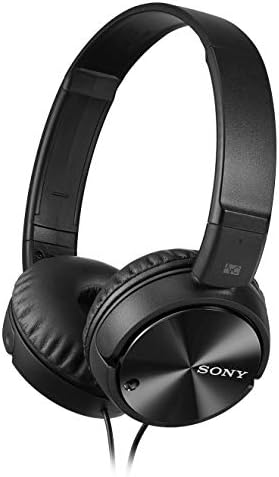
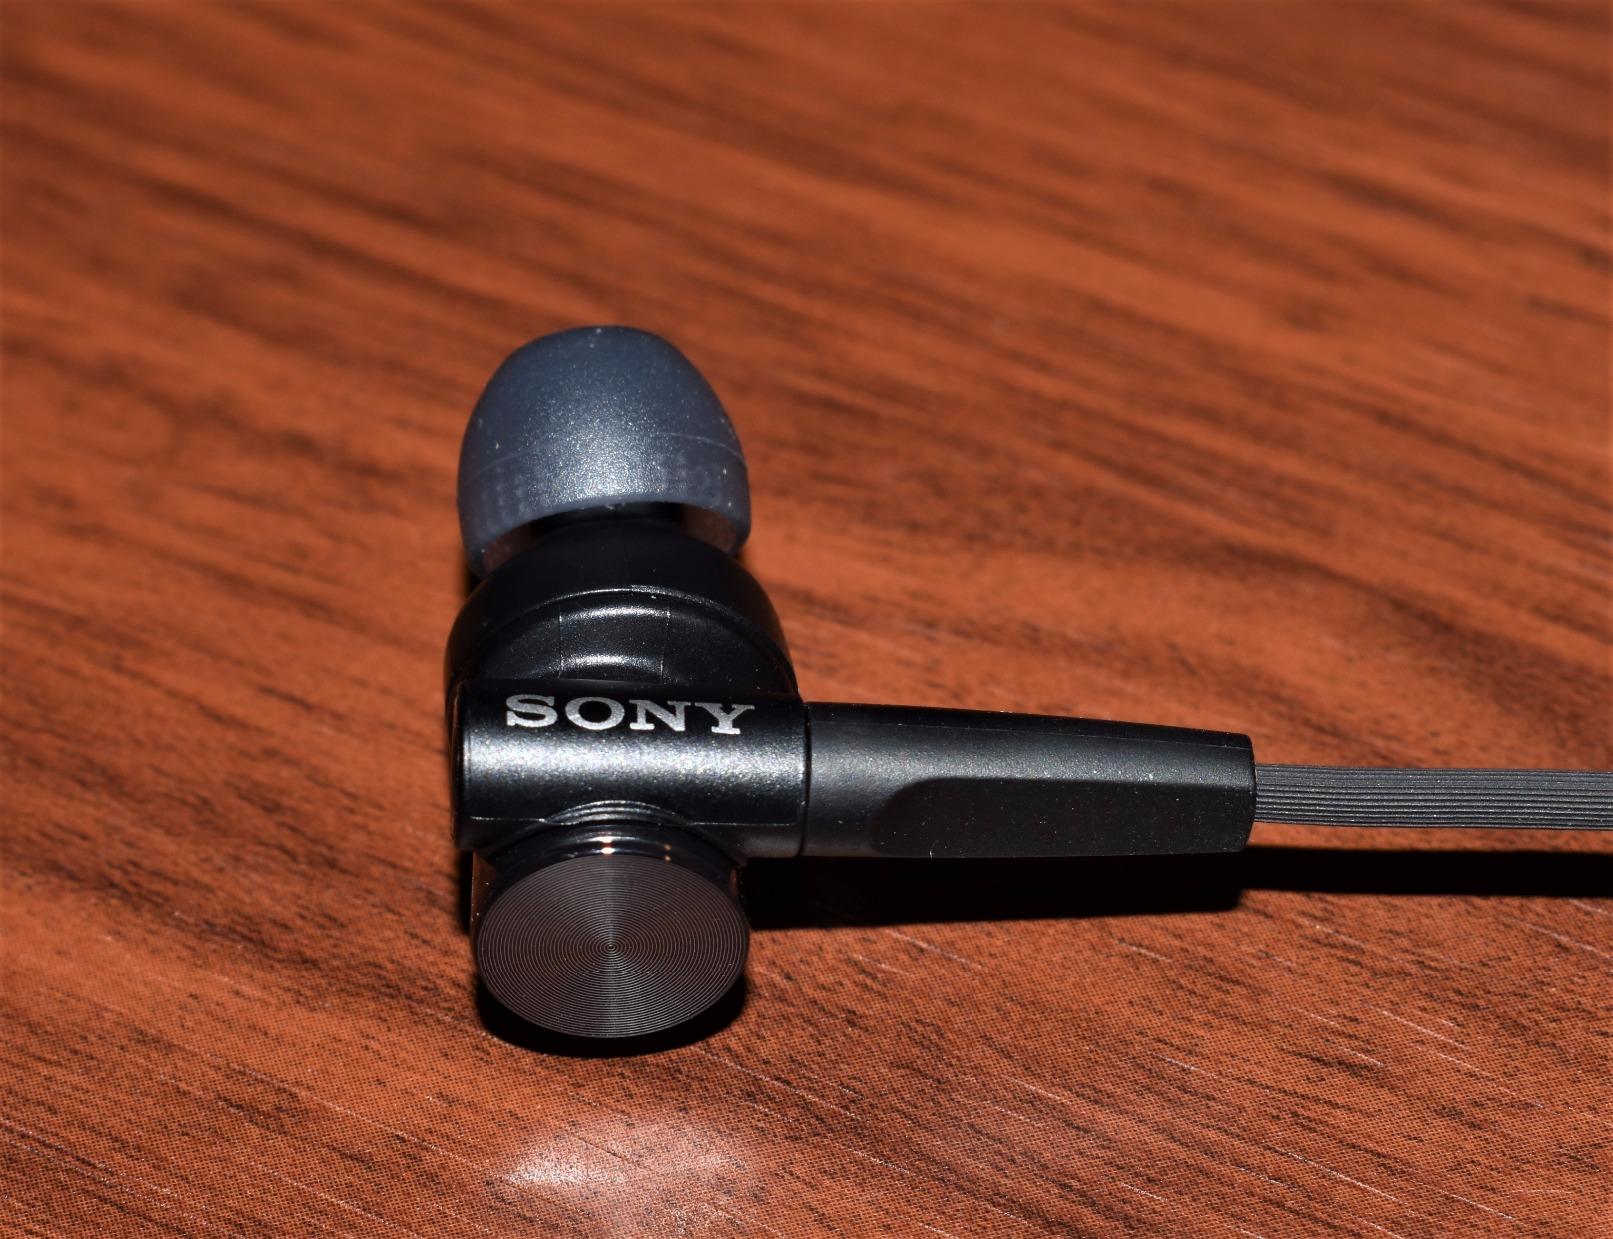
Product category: headphones
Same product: no